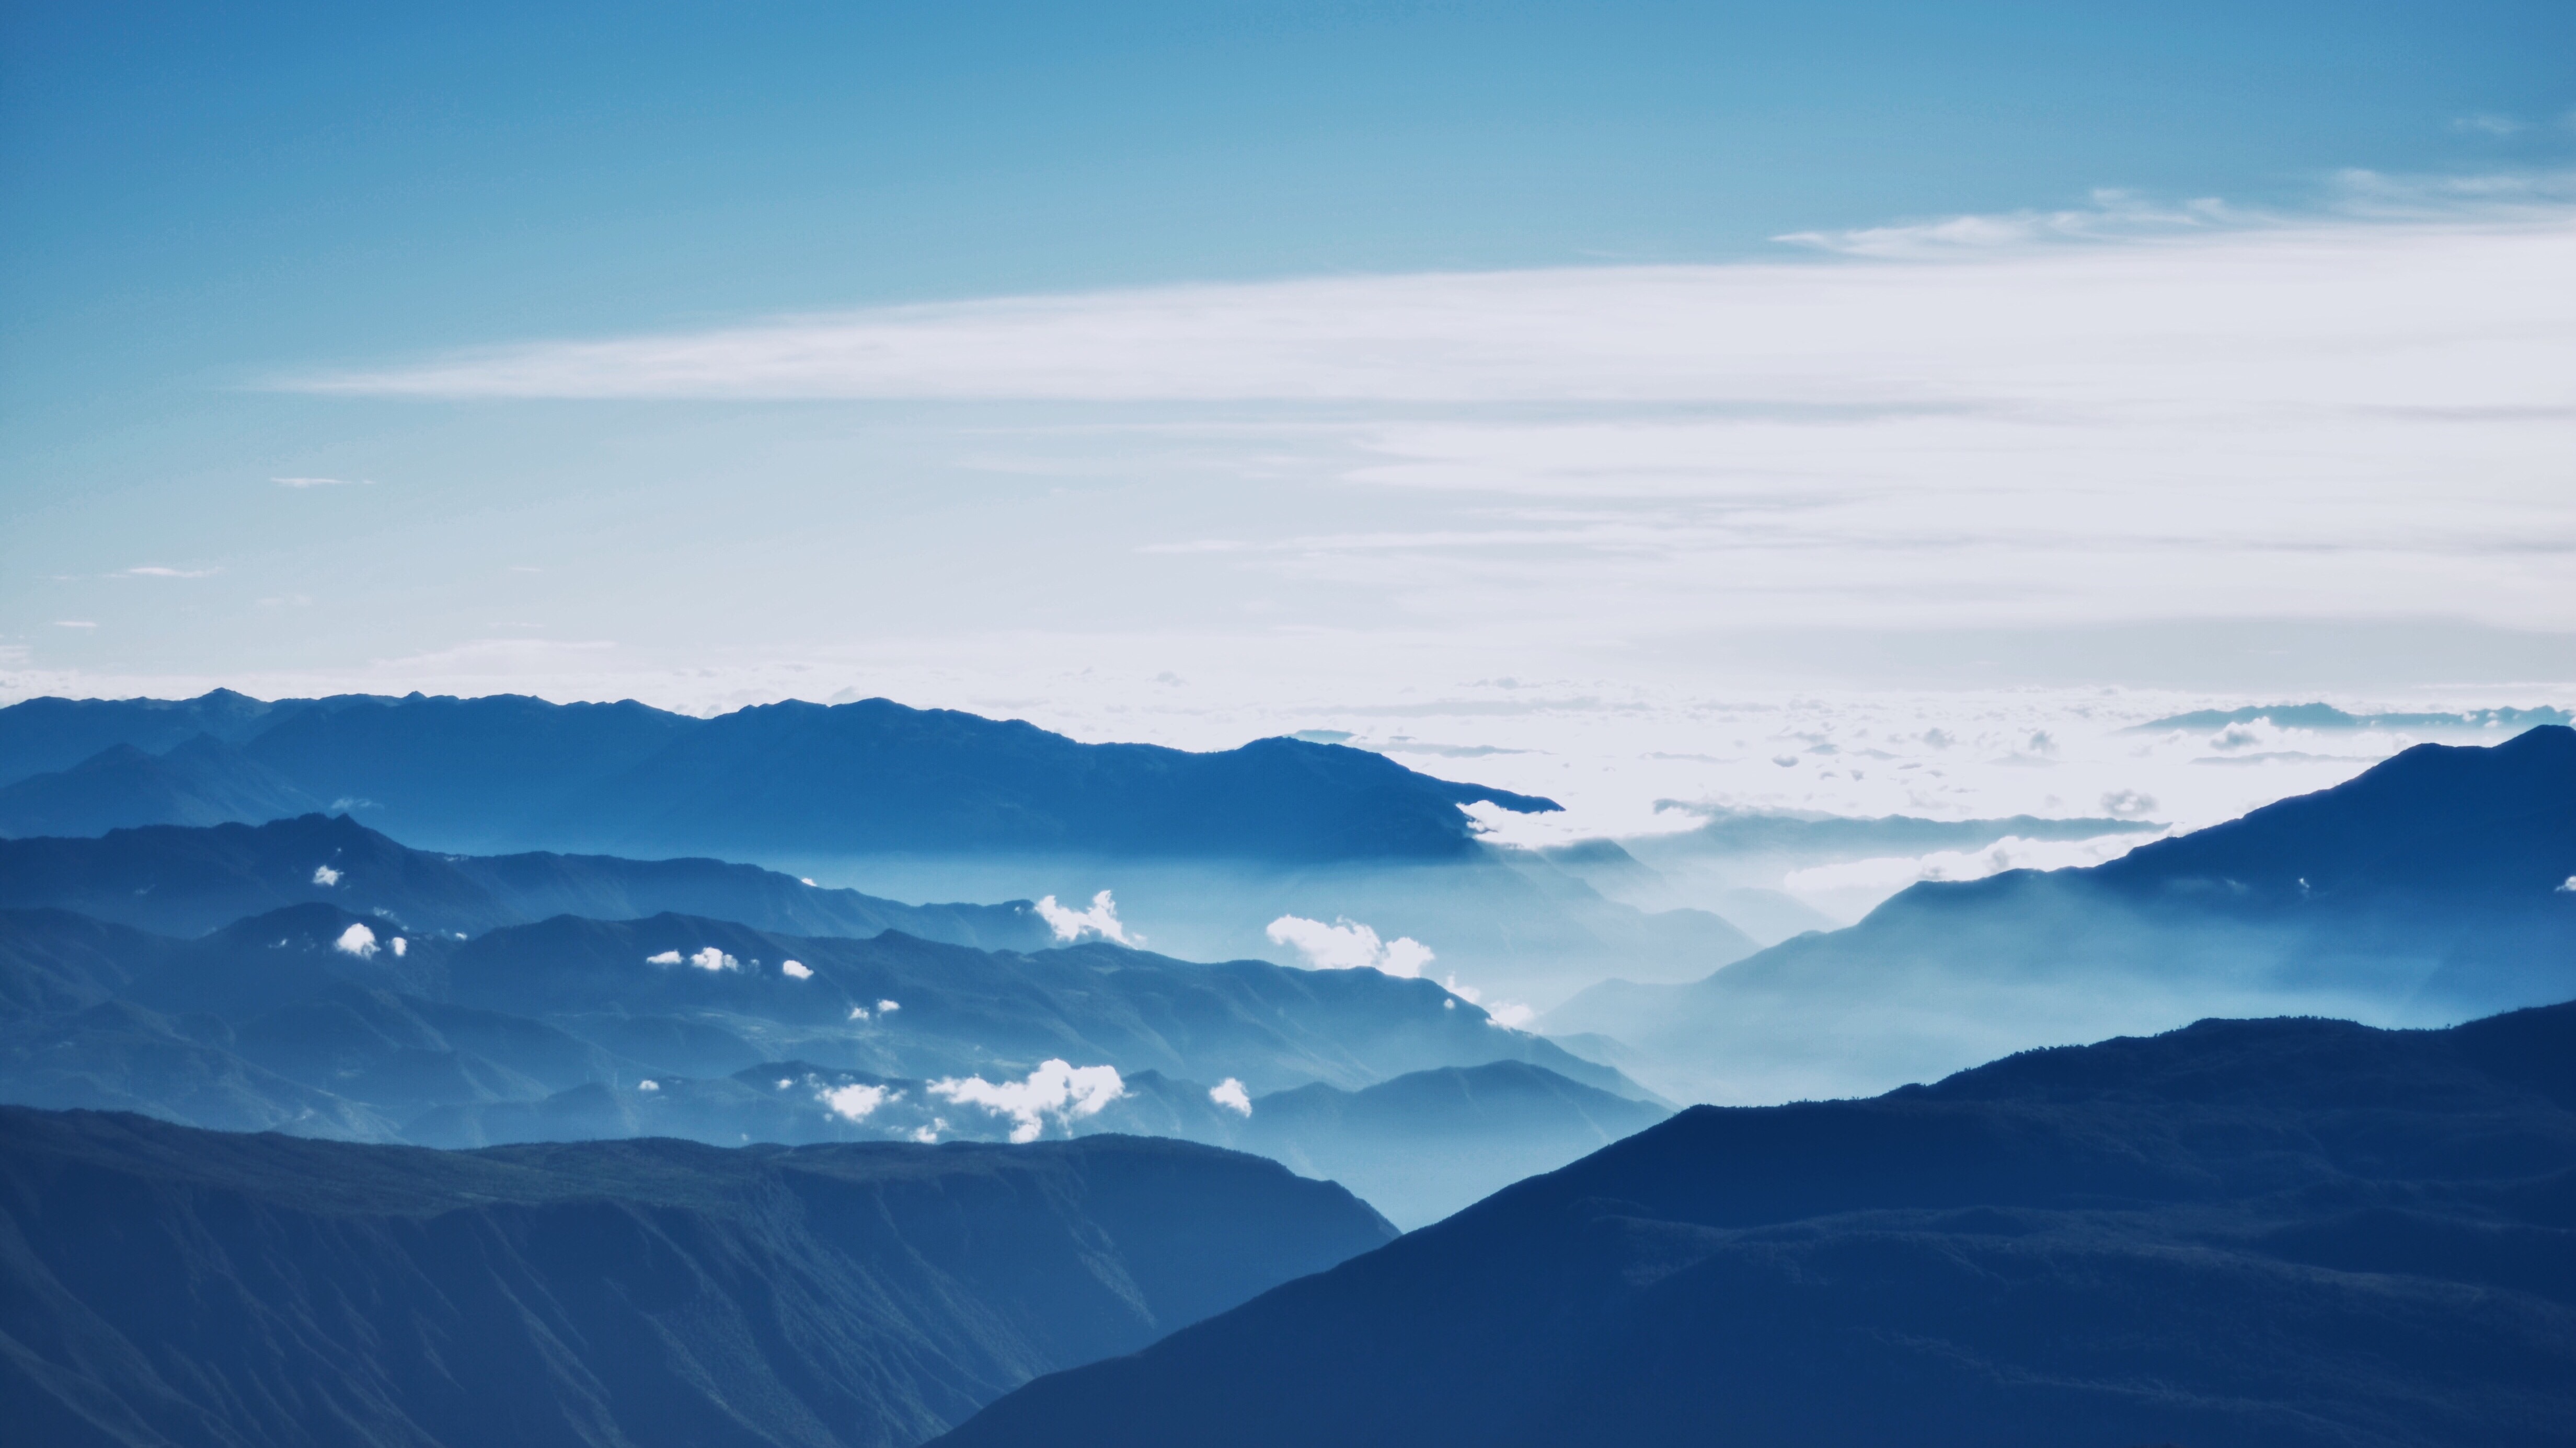
mountainous landforms, sky, mountain, mountain range, landform, geographical feature, atmospheric phenomenon, cloud, atmosphere, horizon, atmosphere of earth, alps, snow, dawn, ridge, plateau, sunrise, summit, arctic